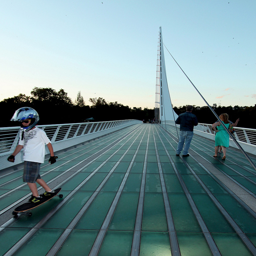
A boy skateboards over a bridge and two people walk the opposite direction.
Two people walking on a bridge near a child riding a skateboard.
A young boy riding a skateboard across a bridge.
A boy is riding a skateboard on a bridge.
A young boy with his protective gear is on his skateboard with people in the background.